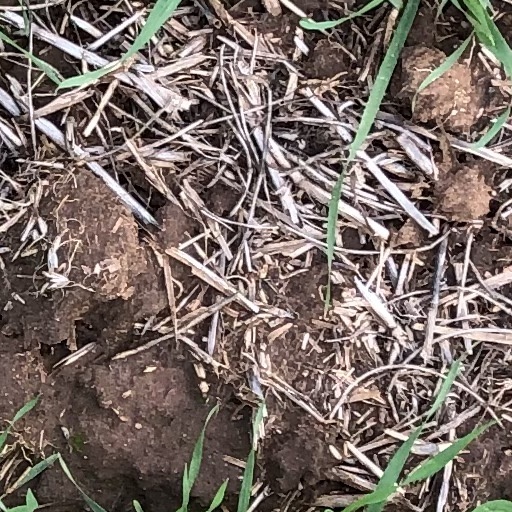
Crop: wheat